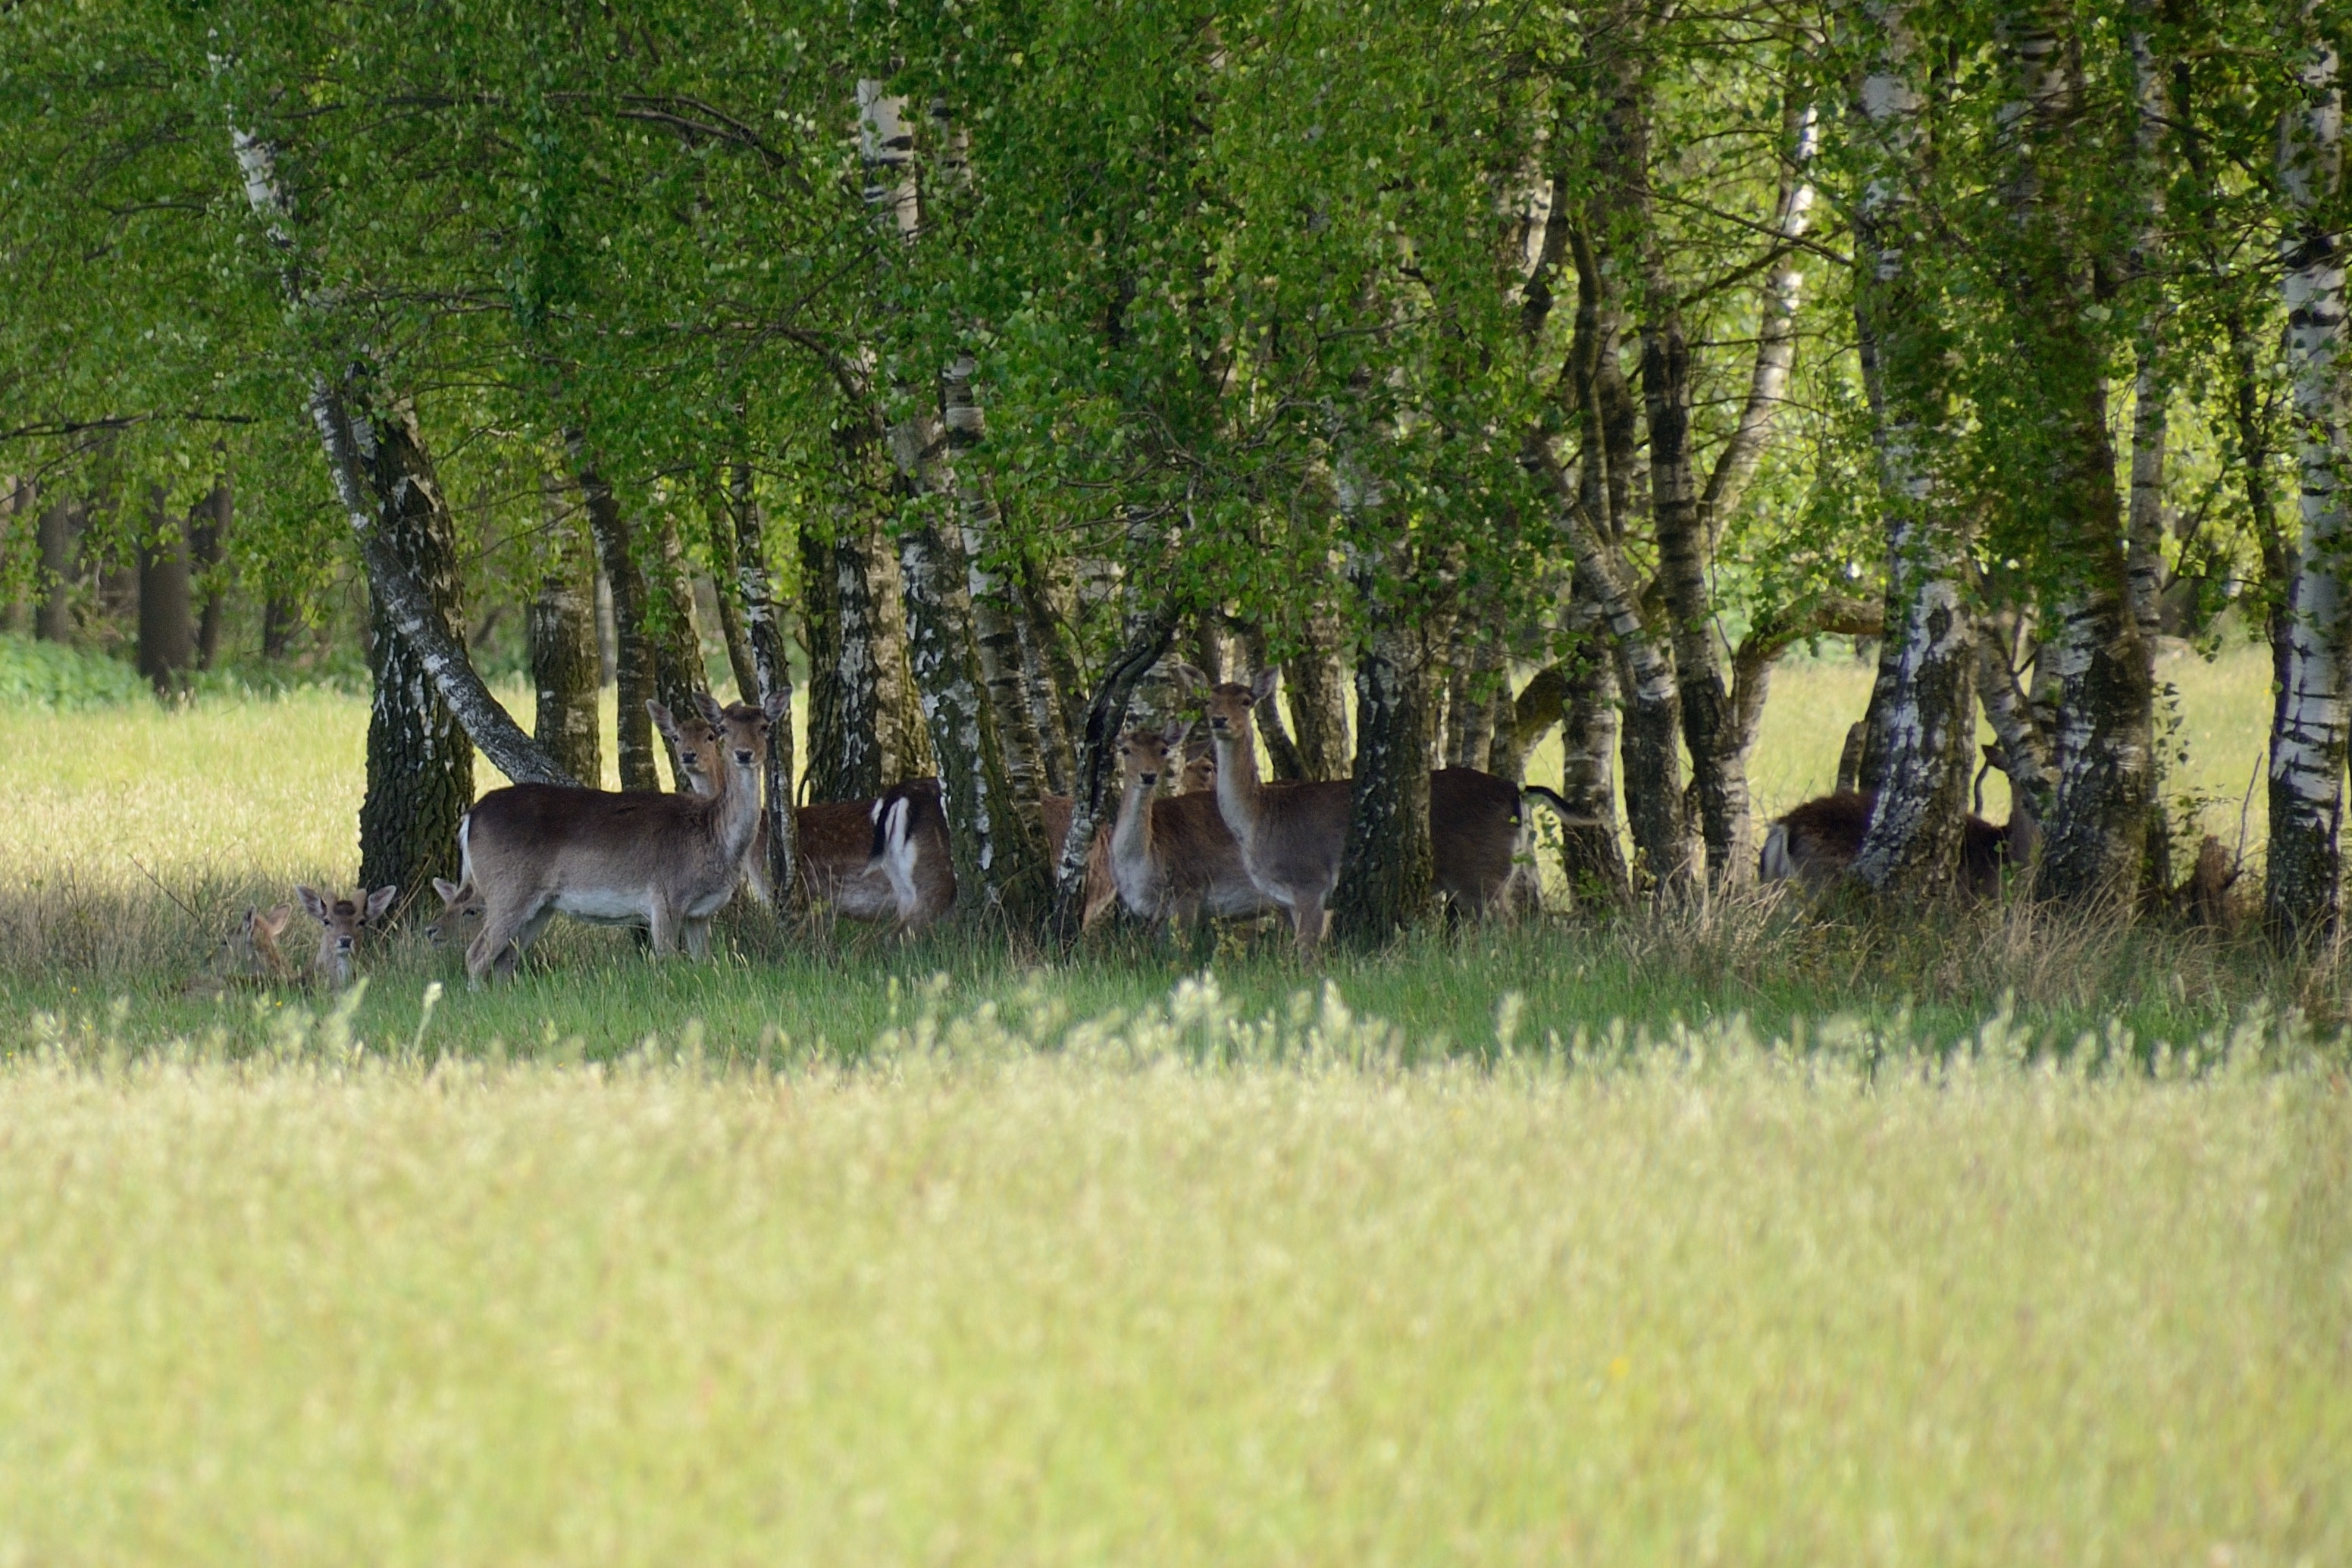
meadow, wildlife, deer, pasture, grazing, fallow deer, ecosystem, duvenstedter brook, hinds, hirschsprung